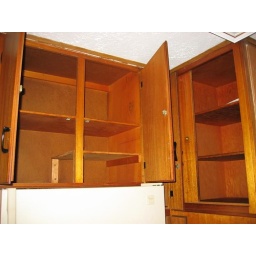
kitchen cabinets on South wall above fridge